Arbat Street

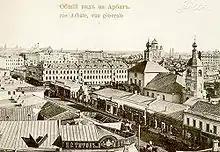
A postcard of the Arbat from the start of the 20th century

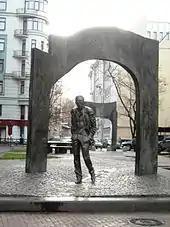
Bard and poet Bulat Okudzhava, who wrote several poignant songs about the Arbat

In the first two decades of the 20th century comfortable new apartment buildings were built on the Arbat, which still contribute to the overall appearance of the street. The main inhabitants were now well-off academics, as well as a small number of artists. The Arbat's transport connections were also improved in the first half of the 20th century. In 1904 electric trams were introduced, which were replaced 30 years later by trolleybuses (electric buses which get their power from overhead lines similar to those of a tram). For this reason the previous cobbles were replaced with an asphalt surface. In 1935 Moscow's first Metro station opened on Arbatskaya Square. The fact that the Arbat remained part of the road between Moscow and Smolensk facilitated trade. Arbat became a busy shopping street with many renowned boutiques. At the beginning of the 20th century the most intense business activity took place near the Western end: on the site of today's Smolenskaya Square, a large farmers' market used to take place, the "Smolensky Rynok". Furthermore, in 1899 Kiev Station was built, a few hundred metres to the west of the Arbat, which further increased the influx of traders from Ukraine and Southeastern Europe into Moscow via the Arbat.